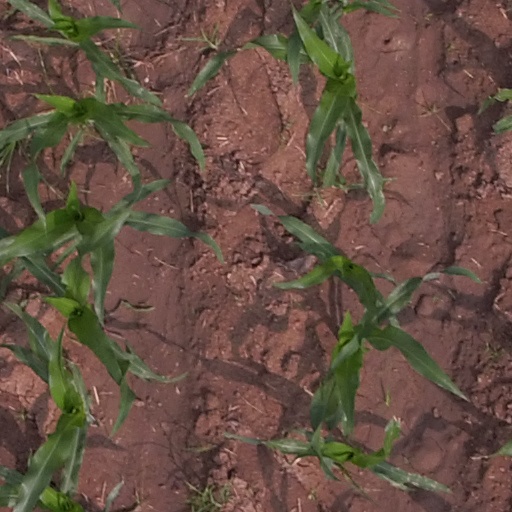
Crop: maize; corn